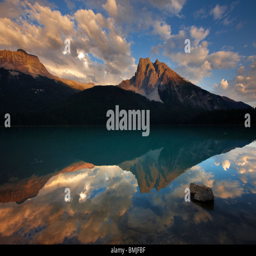
lake at dusk with the peak of mountain reflected